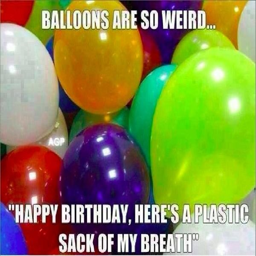
balloons are so weird ... happy birthday .